Marion Hamilton Carter

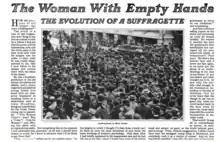

The previous short-lived "Woman's Era: A Magazine of Inspiration for the Modern Woman", had been founded by New Orleans suffragist and clubwoman Inez M. Myers in 1910 and edited by education professor Margaret Elsie Cross, a graduate of Columbia University and its affiliated New York Teacher Training School. The magazine functioned as the official organ of the Louisiana Federation of Women's Clubs, featured well-known feminist authors Charlotte Perkins Gilman, Alice Moore Hubbard, and Florence Kelley, and published a special issue on "Votes for Women" in May 1910 with a contribution from suffrage leader Anna Howard Shaw. When the magazine failed in the spring of 1911, an organization of New York women, including Carter, purchased "The Woman's Era" with the goal of producing a high-quality magazine "by women for women." Carter intended her "Woman's Era" magazine to be "a sort of Woman's McClure" and, as editor-in-chief, she planned to hire "women prominent in the field of literature." Her proposed staff included suffragist, journalist, and novelist Mary Holland Kinkaid; Carter's sister Kathleen Carter Moore; N. Parker Willis from the "New York Journal of Commerce" as associate editor (not to be confused with editor Nathaniel Parker Willis); art director Joseph Cummings Chase; and former lecturers from Cornell University, Louise Sheffield Brownell Saunders and Alexander Buel Trowbridge. The new magazine, however, does not appear to have materialized.